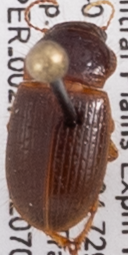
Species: Piosoma setosum
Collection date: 2022-07-06
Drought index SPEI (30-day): -0.664
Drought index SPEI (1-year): -2.09
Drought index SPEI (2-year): -1.45